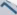
Number: 7